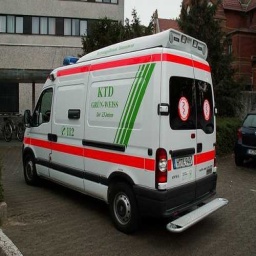
Label: ambulance